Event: Ecuador Earthquake
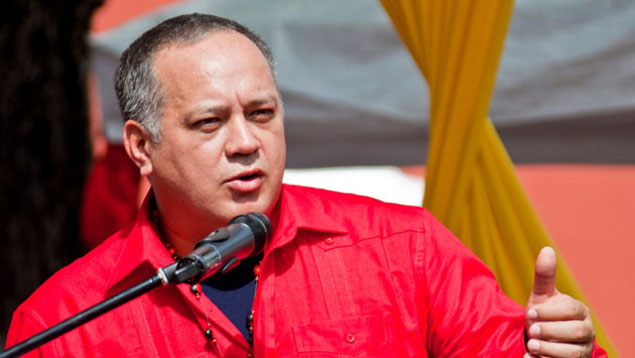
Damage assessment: no_damage